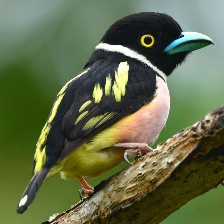
Species: BLACK AND YELLOW BROADBILL
Scientific name: EURYLAIMUS OCHROMALUS